Barry, Vale of Glamorgan

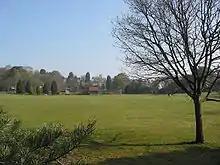
Romilly Park

The Barry Island peninsula was an island until the 1880s when it was linked to the mainland as the town of Barry expanded. This was partly due to the opening of Barry Dock by the Barry Railway Company. Established by David Davies, the docks now link up the gap which used to form Barry Island.